Eggiwil

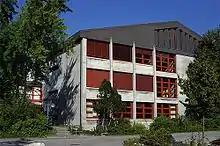
A school house in Eggiwil

In Eggiwil about 48.6% of the population have completed non-mandatory upper secondary education, and 10.6% have completed additional higher education (either university or a "Fachhochschule"). Of the 139 who had completed some form of tertiary schooling listed in the census, 74.8% were Swiss men, 23.7% were Swiss women.